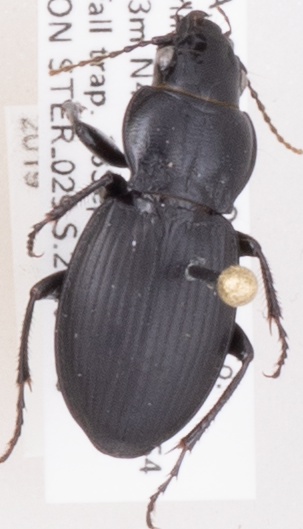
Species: Cyclotrachelus torvus
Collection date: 2019-09-18
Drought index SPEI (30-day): -0.26
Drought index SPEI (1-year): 0.454
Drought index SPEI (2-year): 0.8